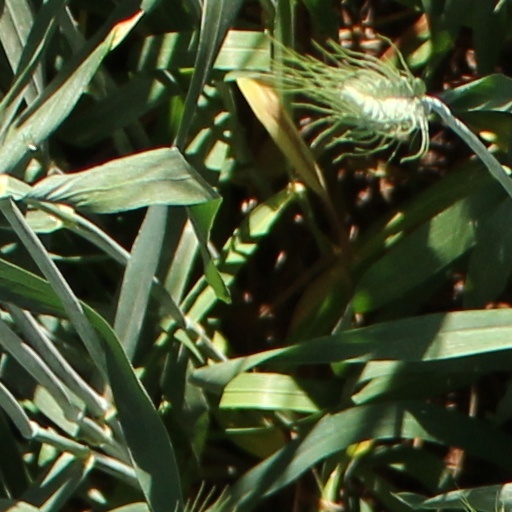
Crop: wheat